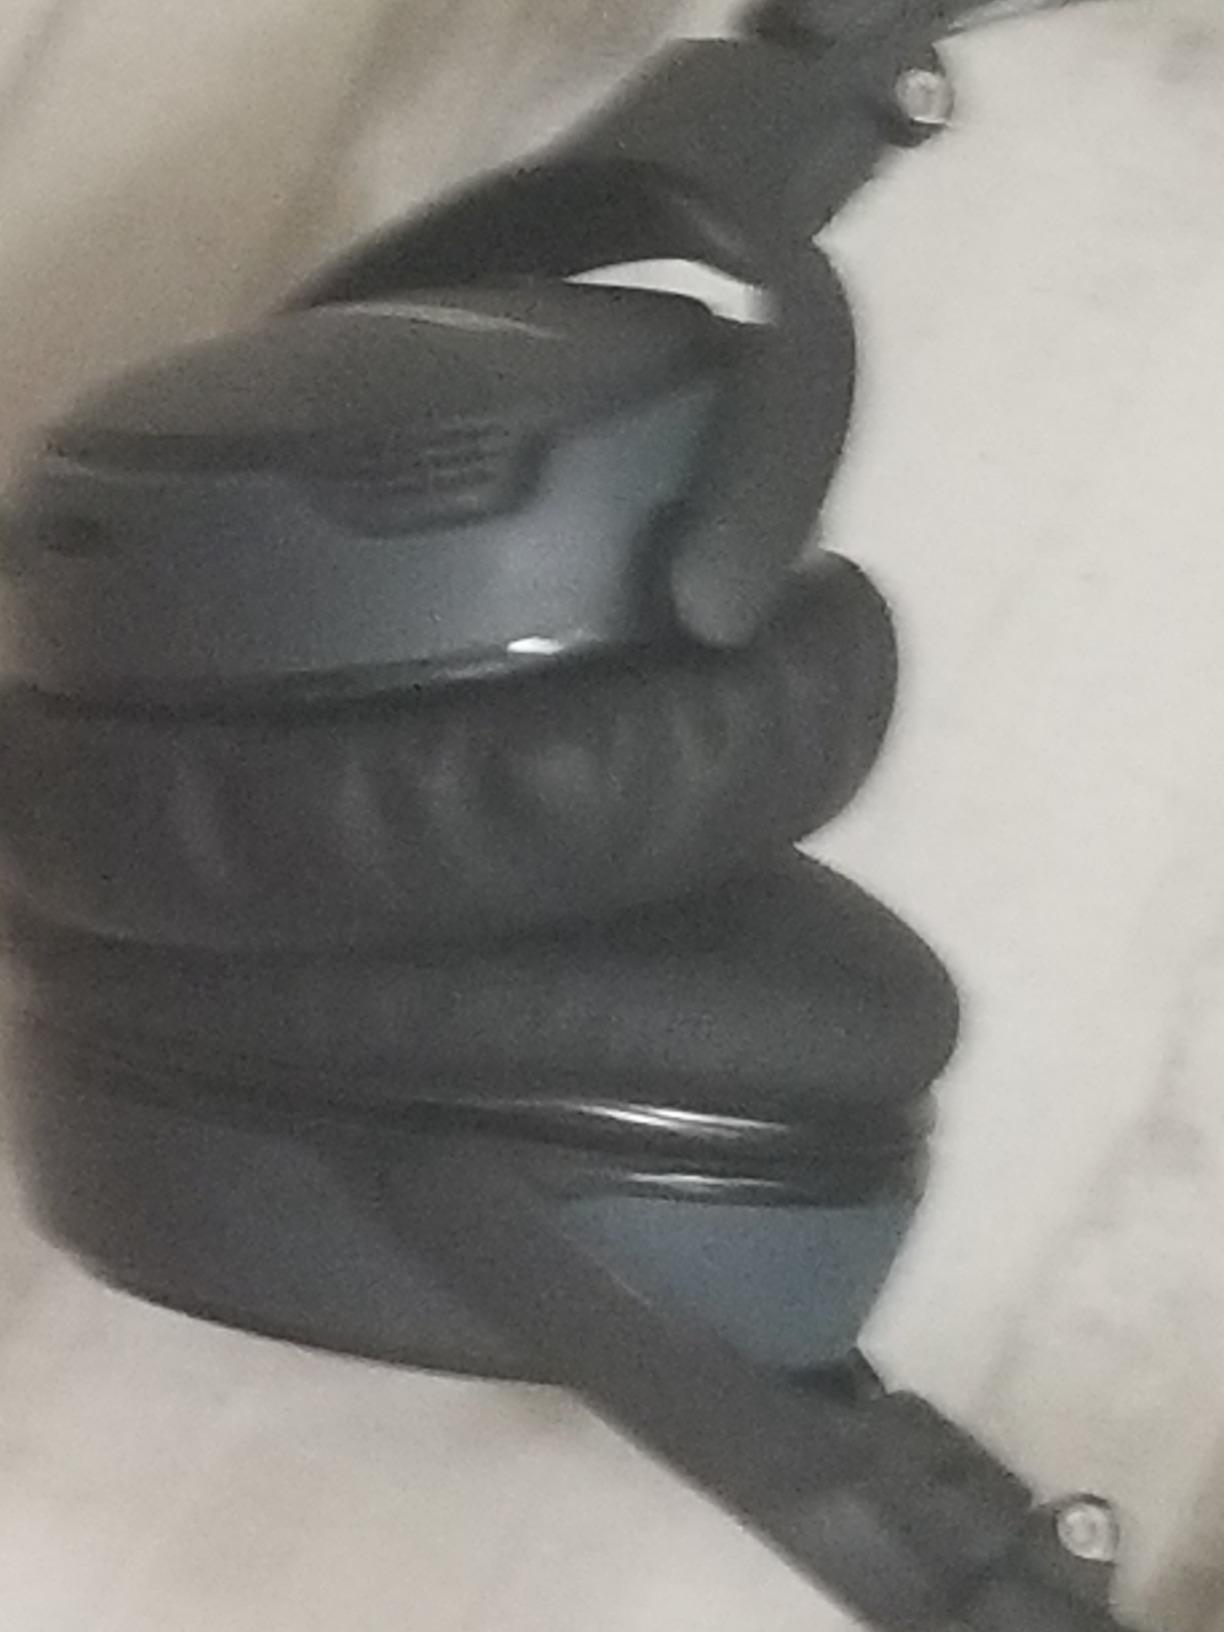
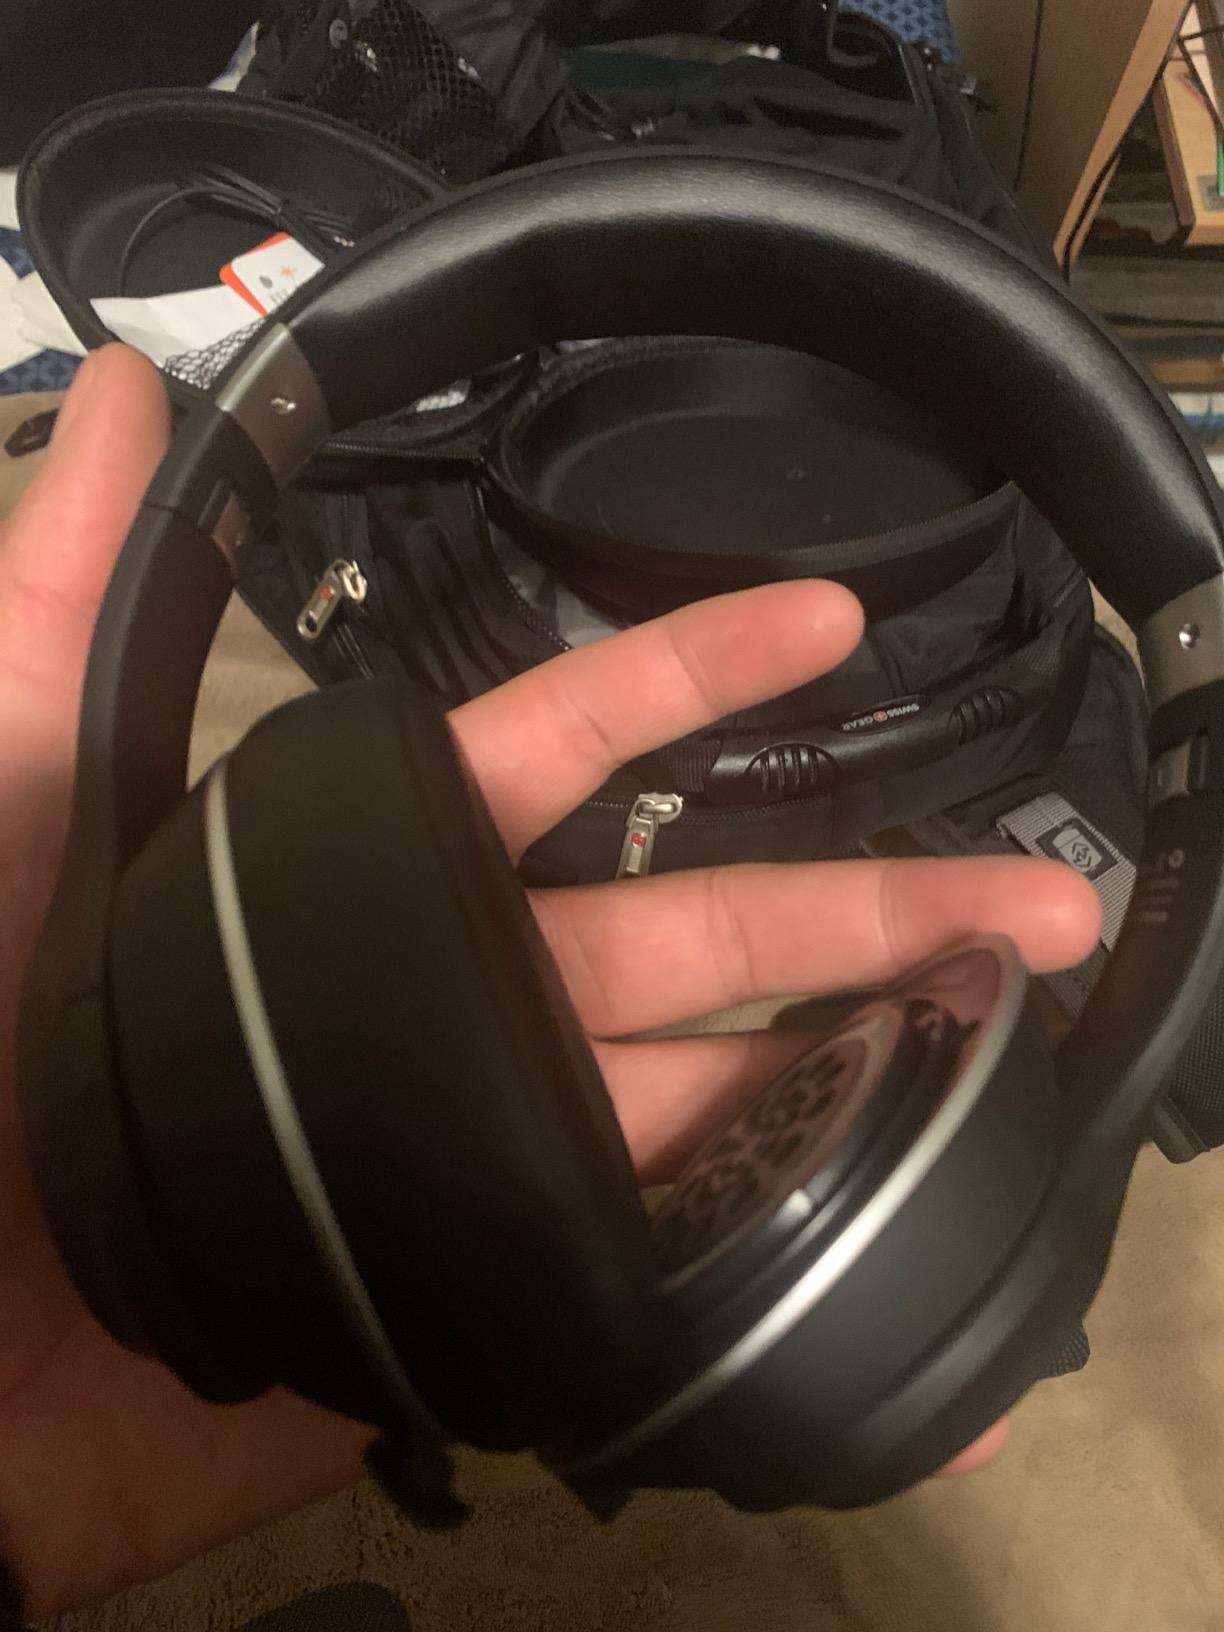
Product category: headphones
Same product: no